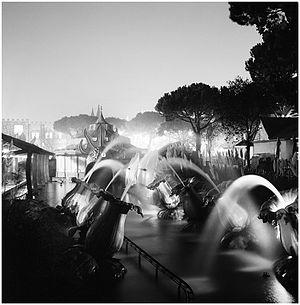
Fiabilandia est un petit parc d'attractions italien. Situé à Rivazzurra, une frazione de Rimini, sur le littoral au sud de la ville, proche de la côte adriatique. Ce parc familial dispose de plusieurs attractions allant des montagnes russes aux parcours scéniques, en passant par les traditionnels carrousels.